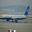
Label: airplane